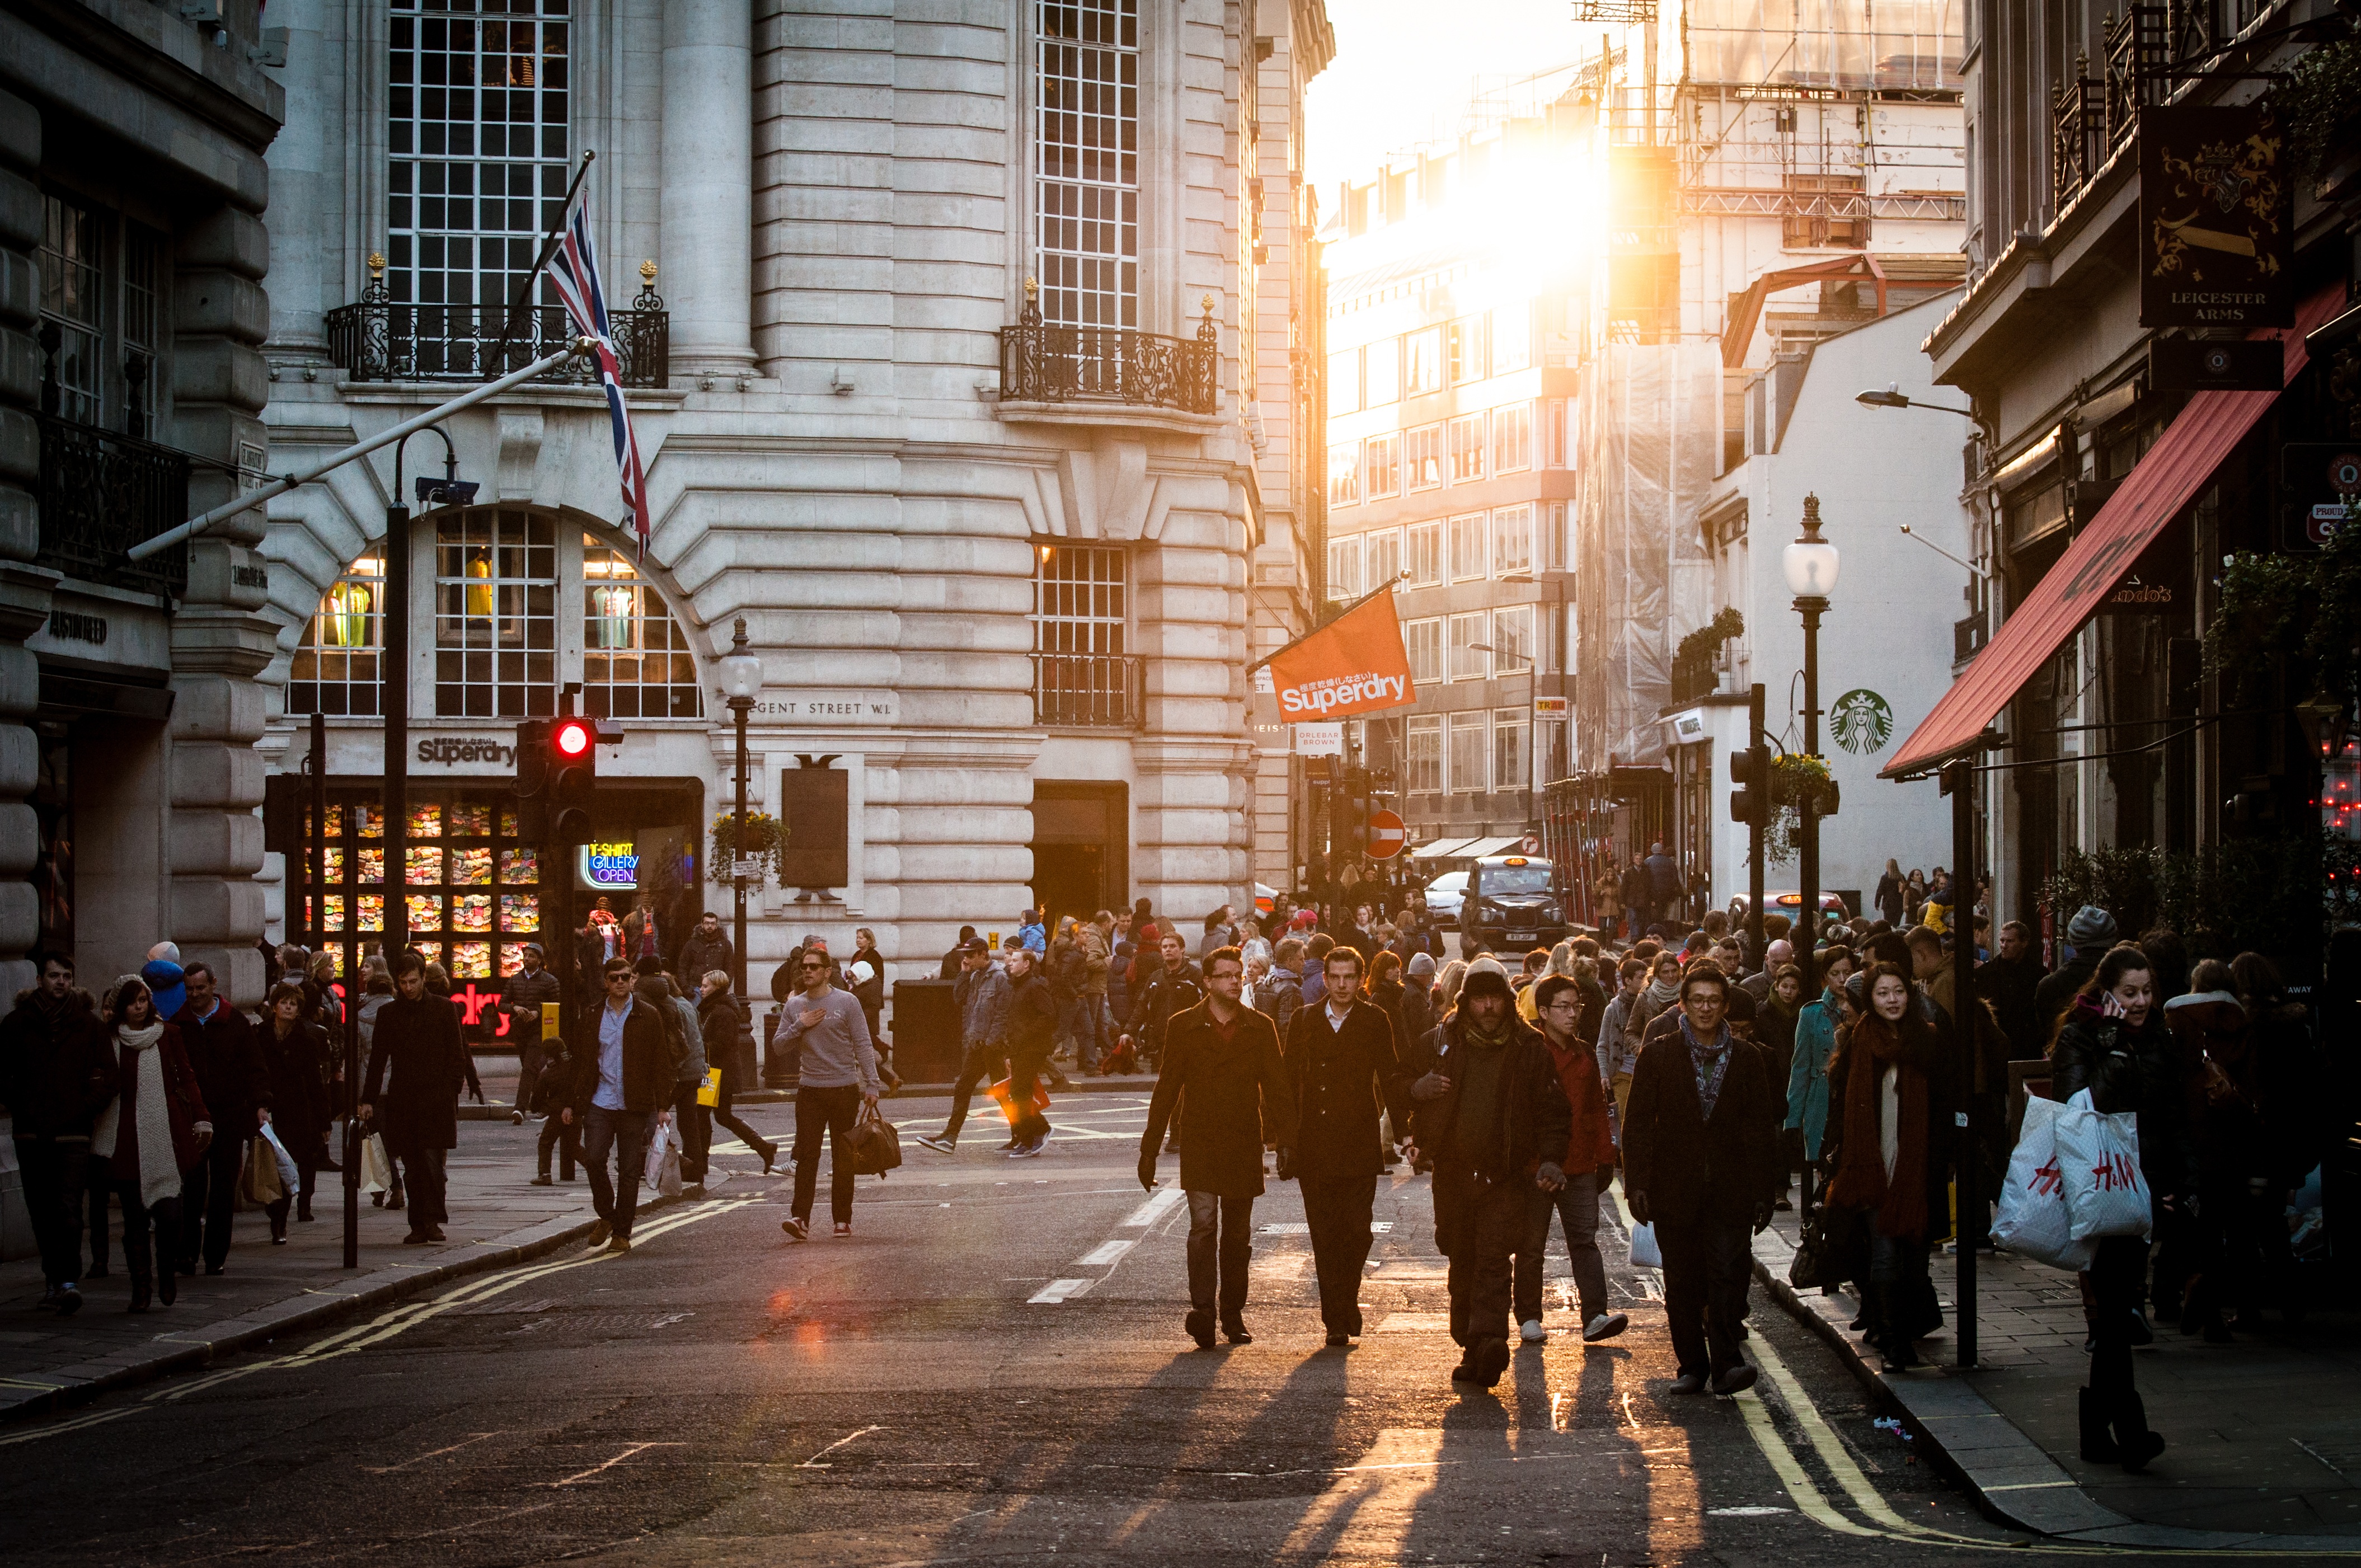
pedestrian, walking, group, people, road, street, night, sidewalk, town, alley, city, urban, crowd, cityscape, downtown, busy, europe, evening, young, color, flag, shopping, lifestyle, england, men, adults, shops, pedestrians, buildings, infrastructure, cars, stores, persons, businessmen, neighbourhood, urban area, citizens, human settlement